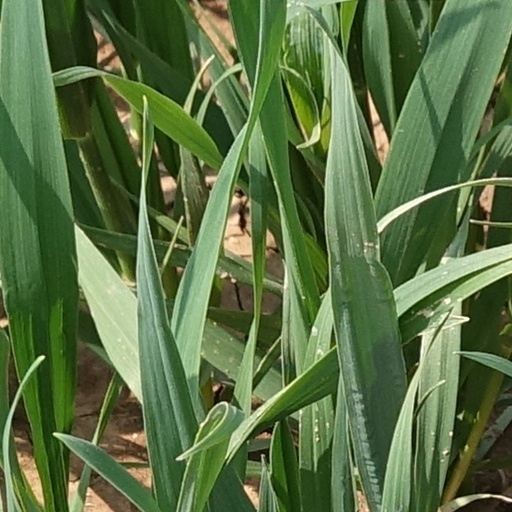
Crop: wheat